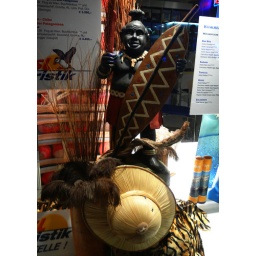
the front window of a travel office in Linz.